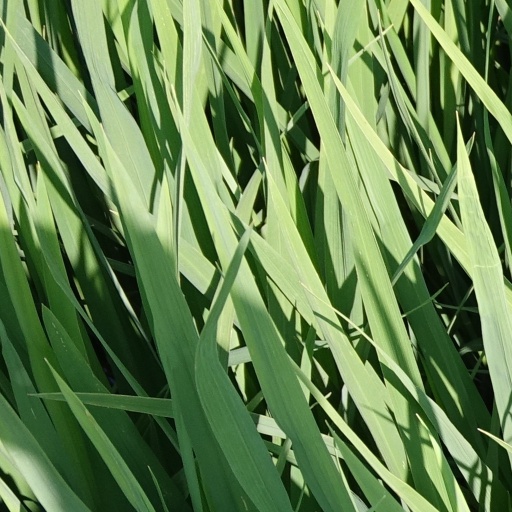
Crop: rice